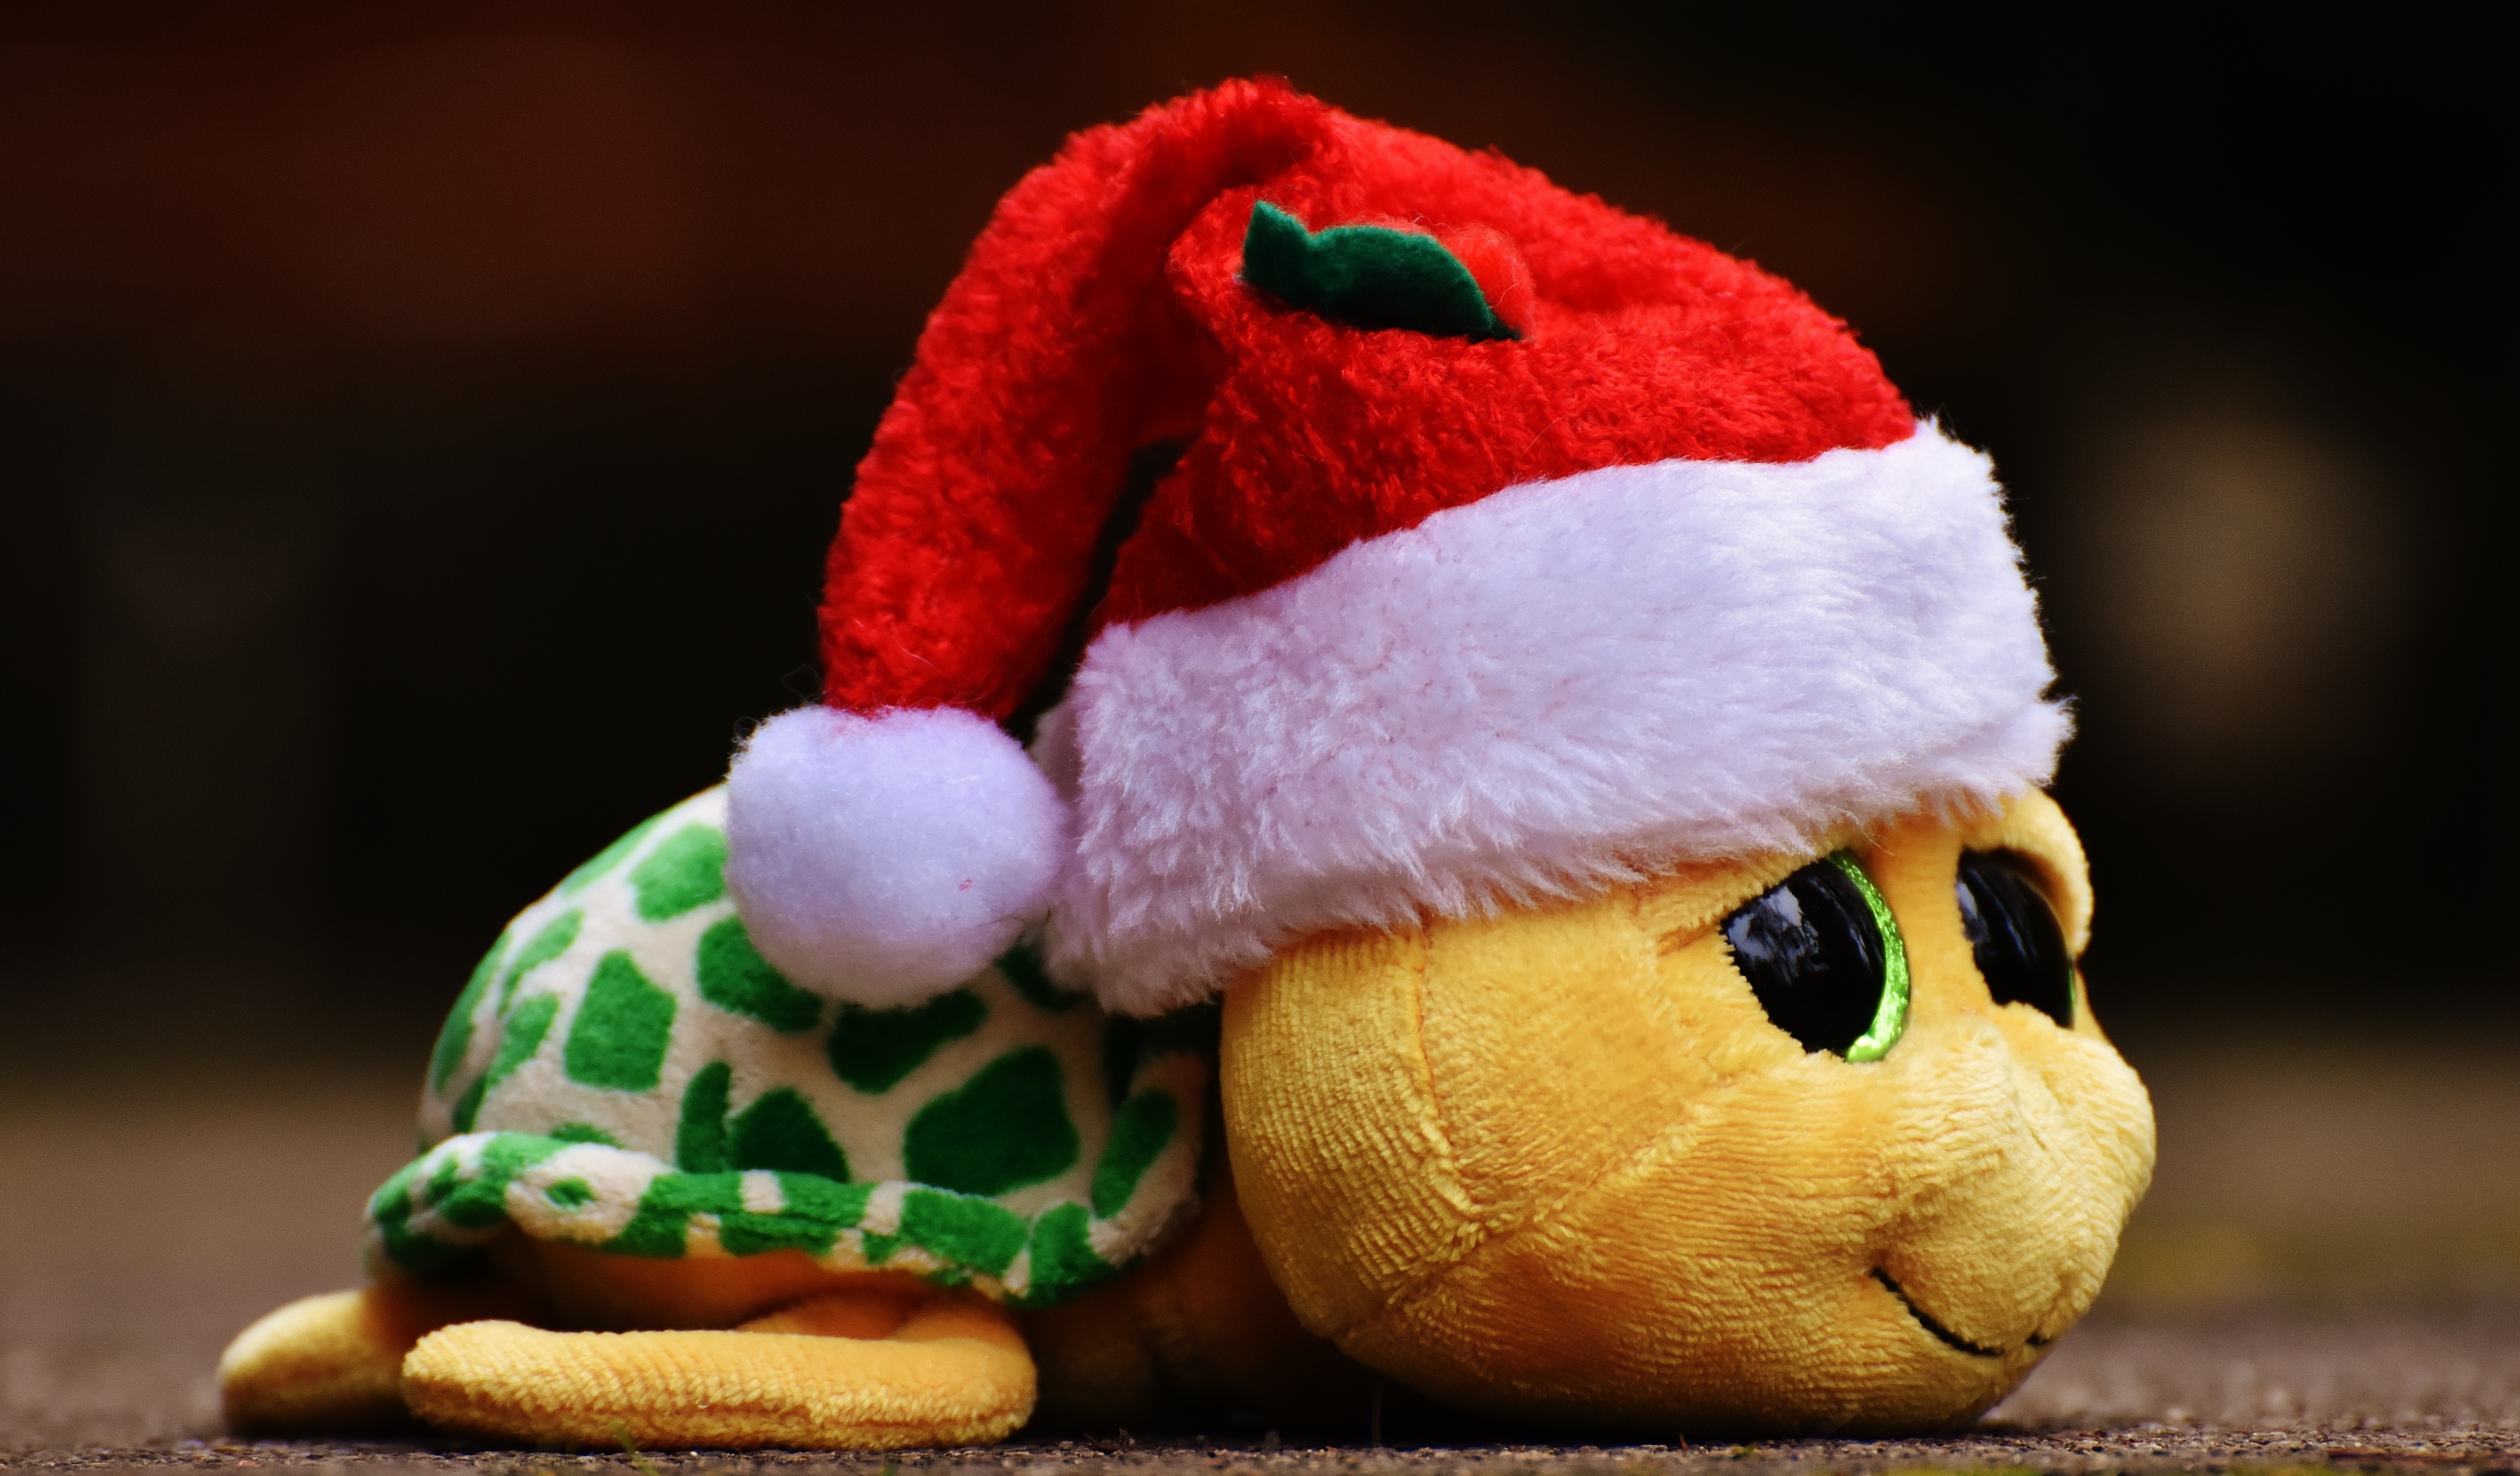
sweet, flower, cute, food, red, turtle, christmas, toy, teddy bear, santa hat, textile, toys, funny, plush, stuffed animal, cuddly, sweetness, children toys, soft toy, stuffed toy, glitter eyes